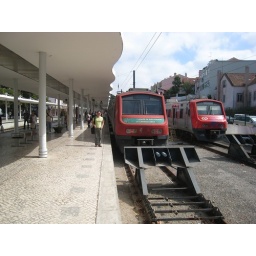
Ernest standing beside the train that brought us from Lisbon to Sintra